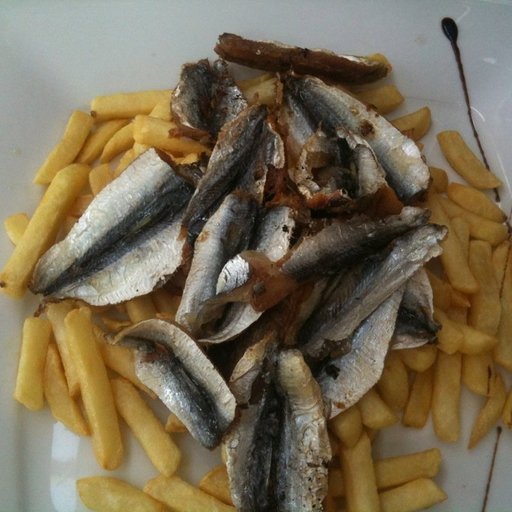
Label: fish_and_chips